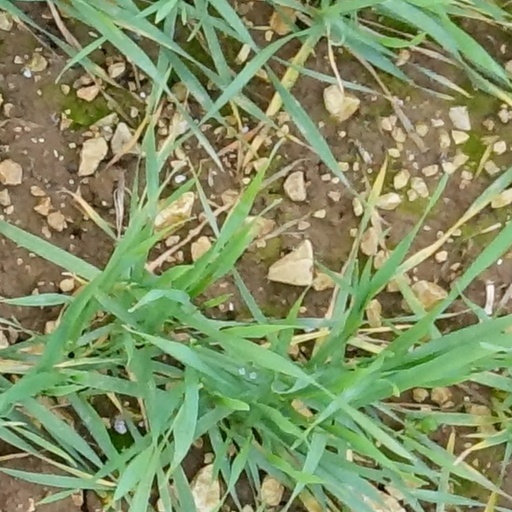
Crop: wheat